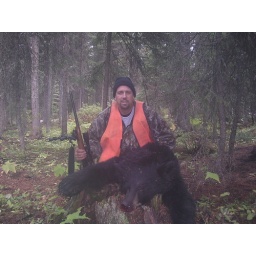
I wacked this bear by Lake Alva in the swan range after we bagged the goat hunt for another weekend.